Bata Corporation

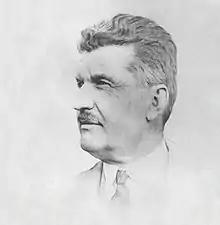
Tomáš Baťa

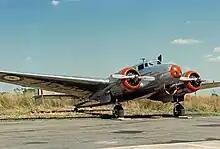
Lockheed 10 Electra executive aircraft operated before the Second World War by Baťa in Europe

Baťa also began to build towns and factories outside of Czechoslovakia (Poland, Latvia, Romania, Switzerland, France) and to diversify into such industries as tanning (1915), the energy industry and agriculture (1917), forestry, newspaper publishing and brick manufacturing (1918), wood processing (1919), the rubber industry (1923), construction industry, railway, and air transport (1924), book publishing (1926), the film industry and food processing (1927), chemical production (1928), tyre manufacturing and insurance (1930), textile production (1931), motor and sea transport, and coal mining (1932), airplane manufacturing (1934), synthetic fibre production (1935), and river transport (1938). In 1923 the company boasted 112 branches.